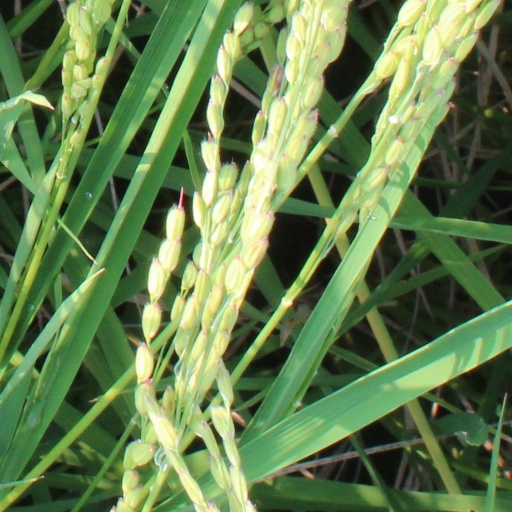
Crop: rice